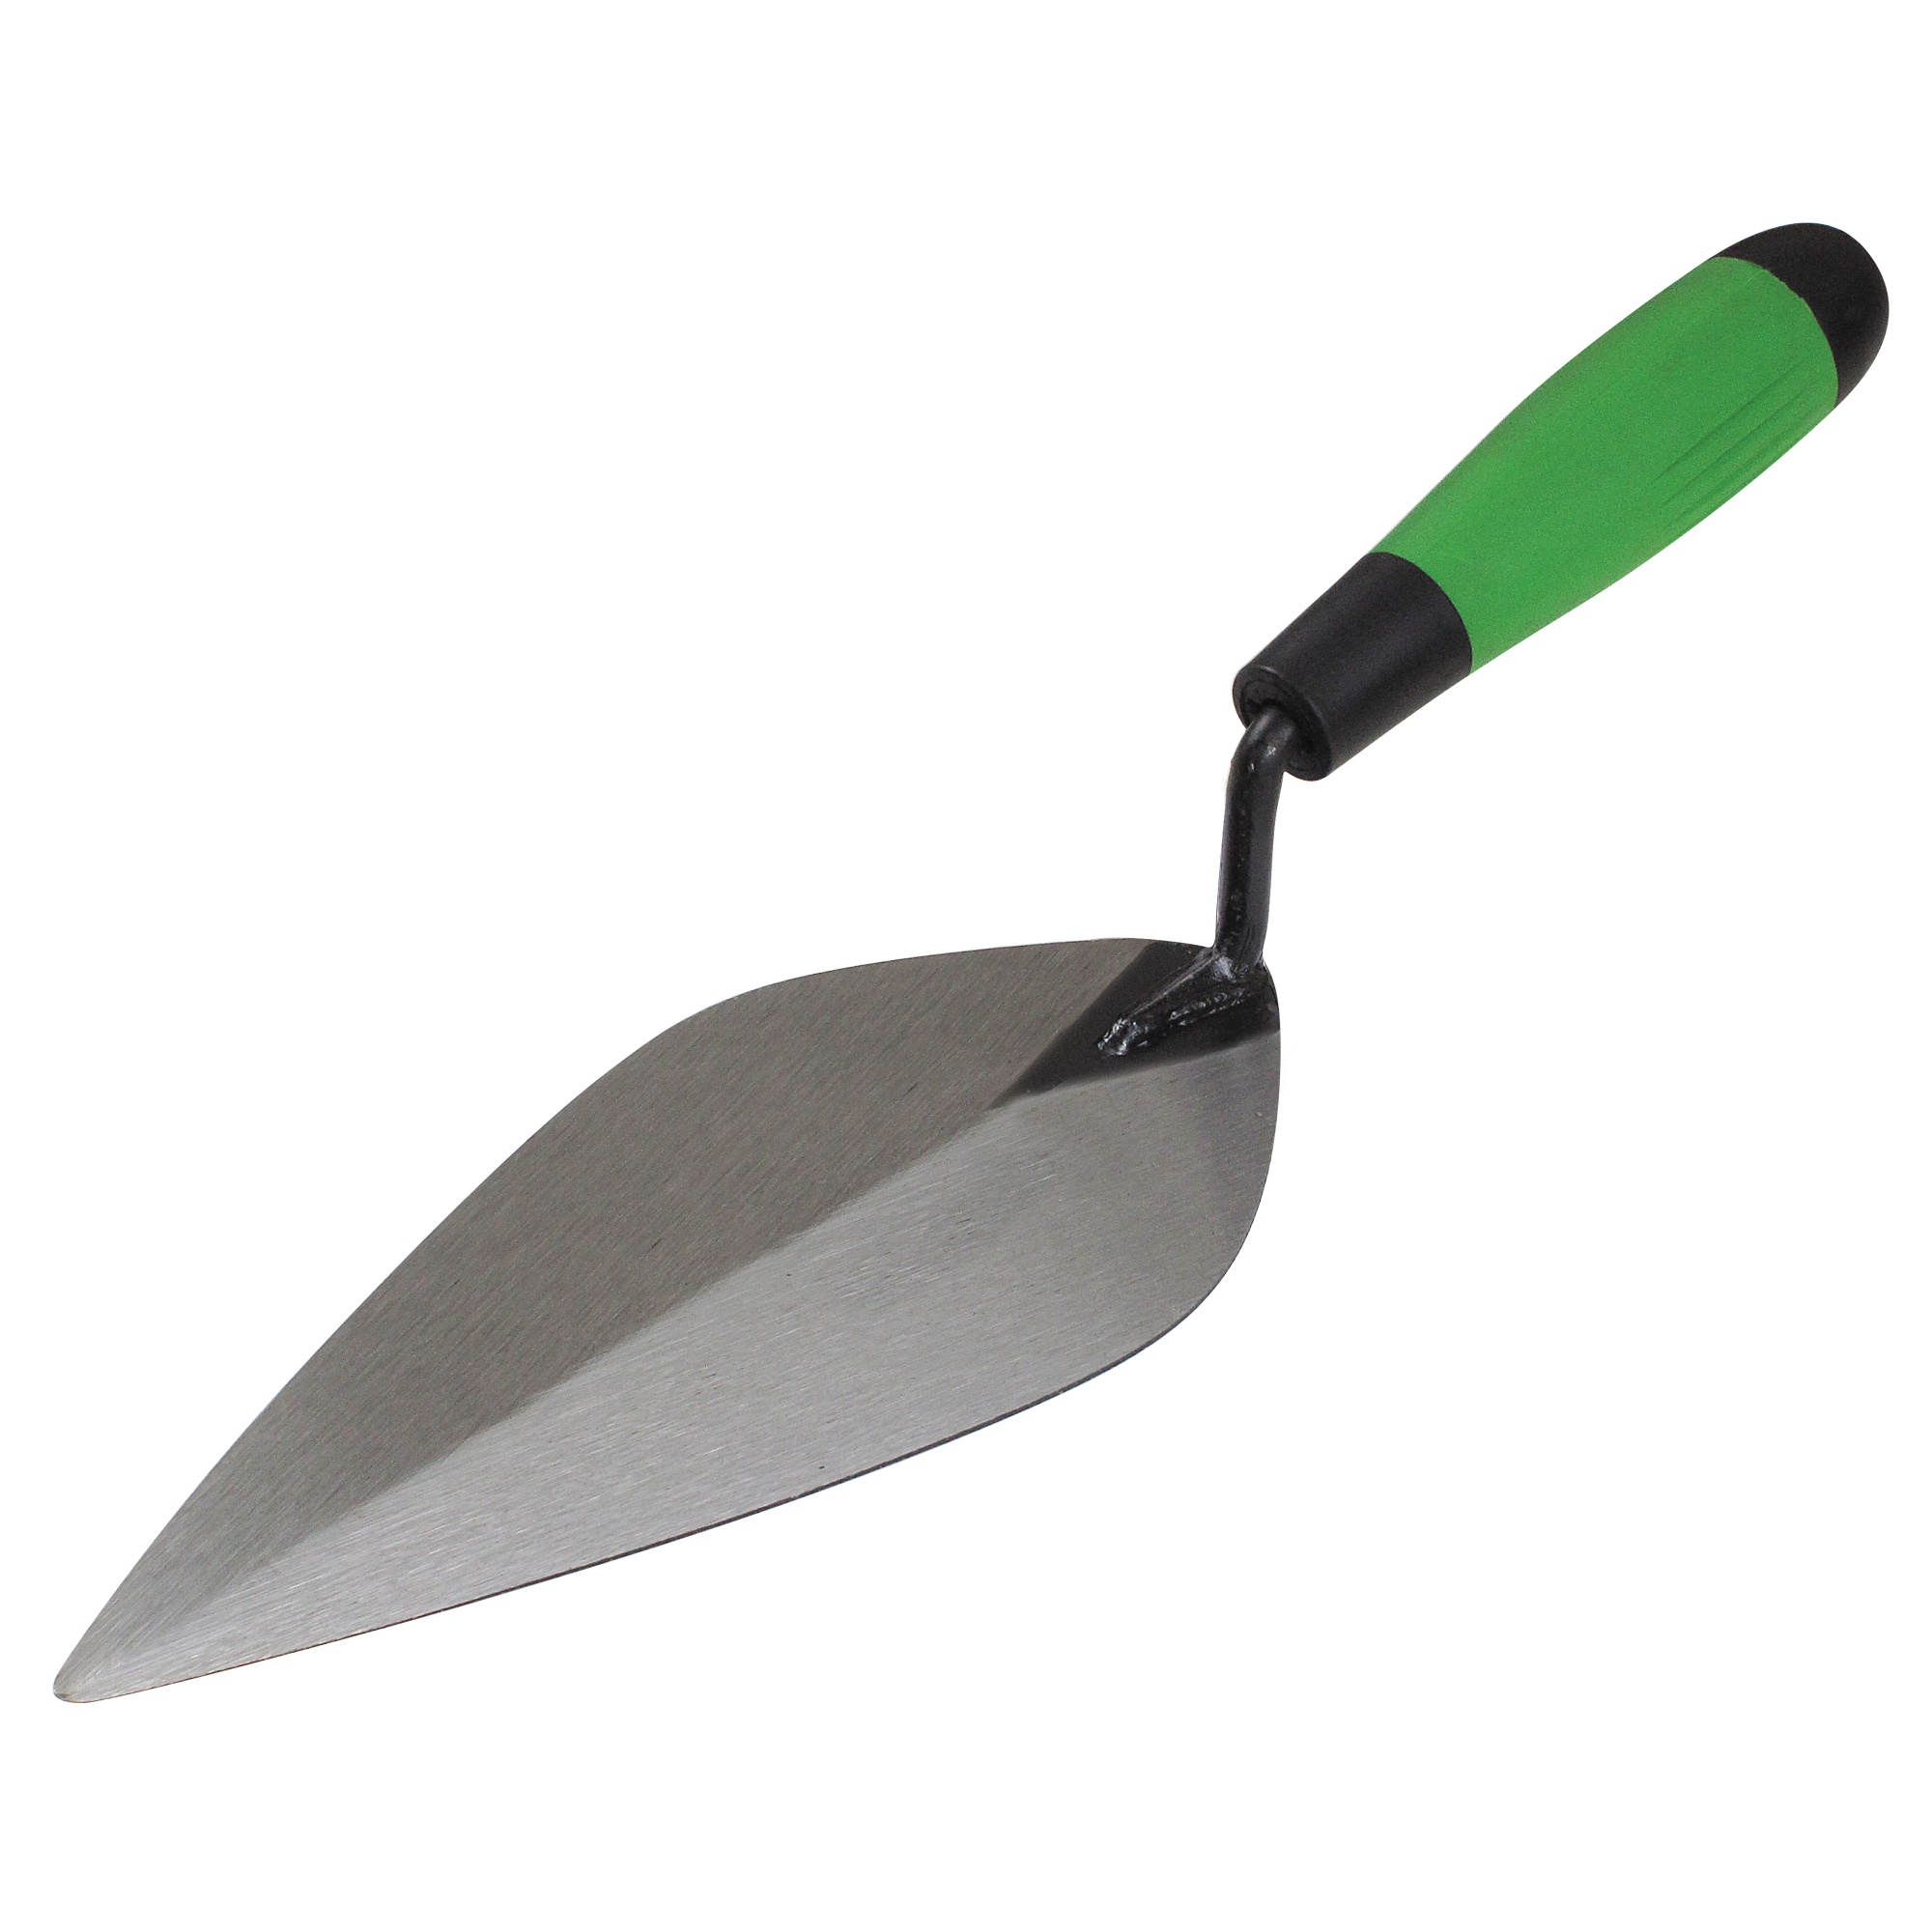
Craftsmen's 10" Narrow Pattern Brick Trowel
Hi-Craft Brand by Craftsmen's. 10" narrow pattern brick trowel with green soft grip handle.
Brand: Craftsmen's Company
Category: Hardware > Tools > Masonry Tools > Masonry Trowels > Brick Trowels